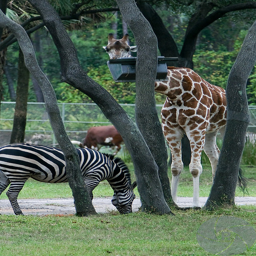
A zebra and giraffe eating food in the zoo.
a giraffe takes food from a feeding bin high up on a tree next to a zebra grazing on the grass
A zebra eats grass near a giraffe and a cow.
A zebra standing next to a giraffe as they graze.
Zebra and giraffe eating near group of trees.